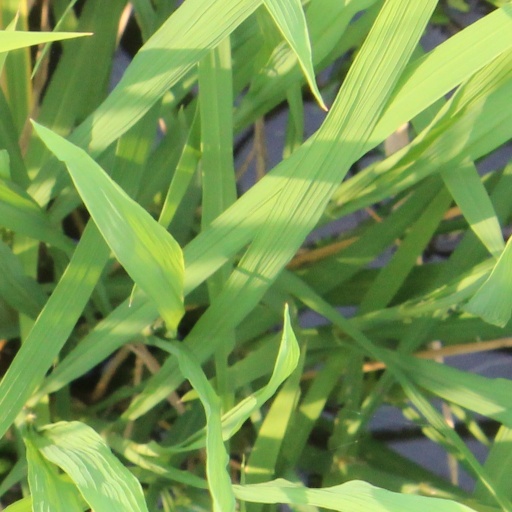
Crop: rice